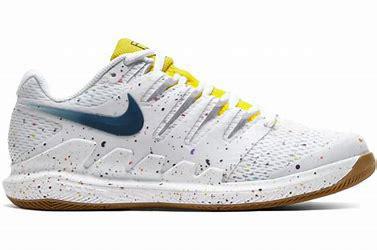
Brand: Nike
Model: Court Air Zoom Vapor X